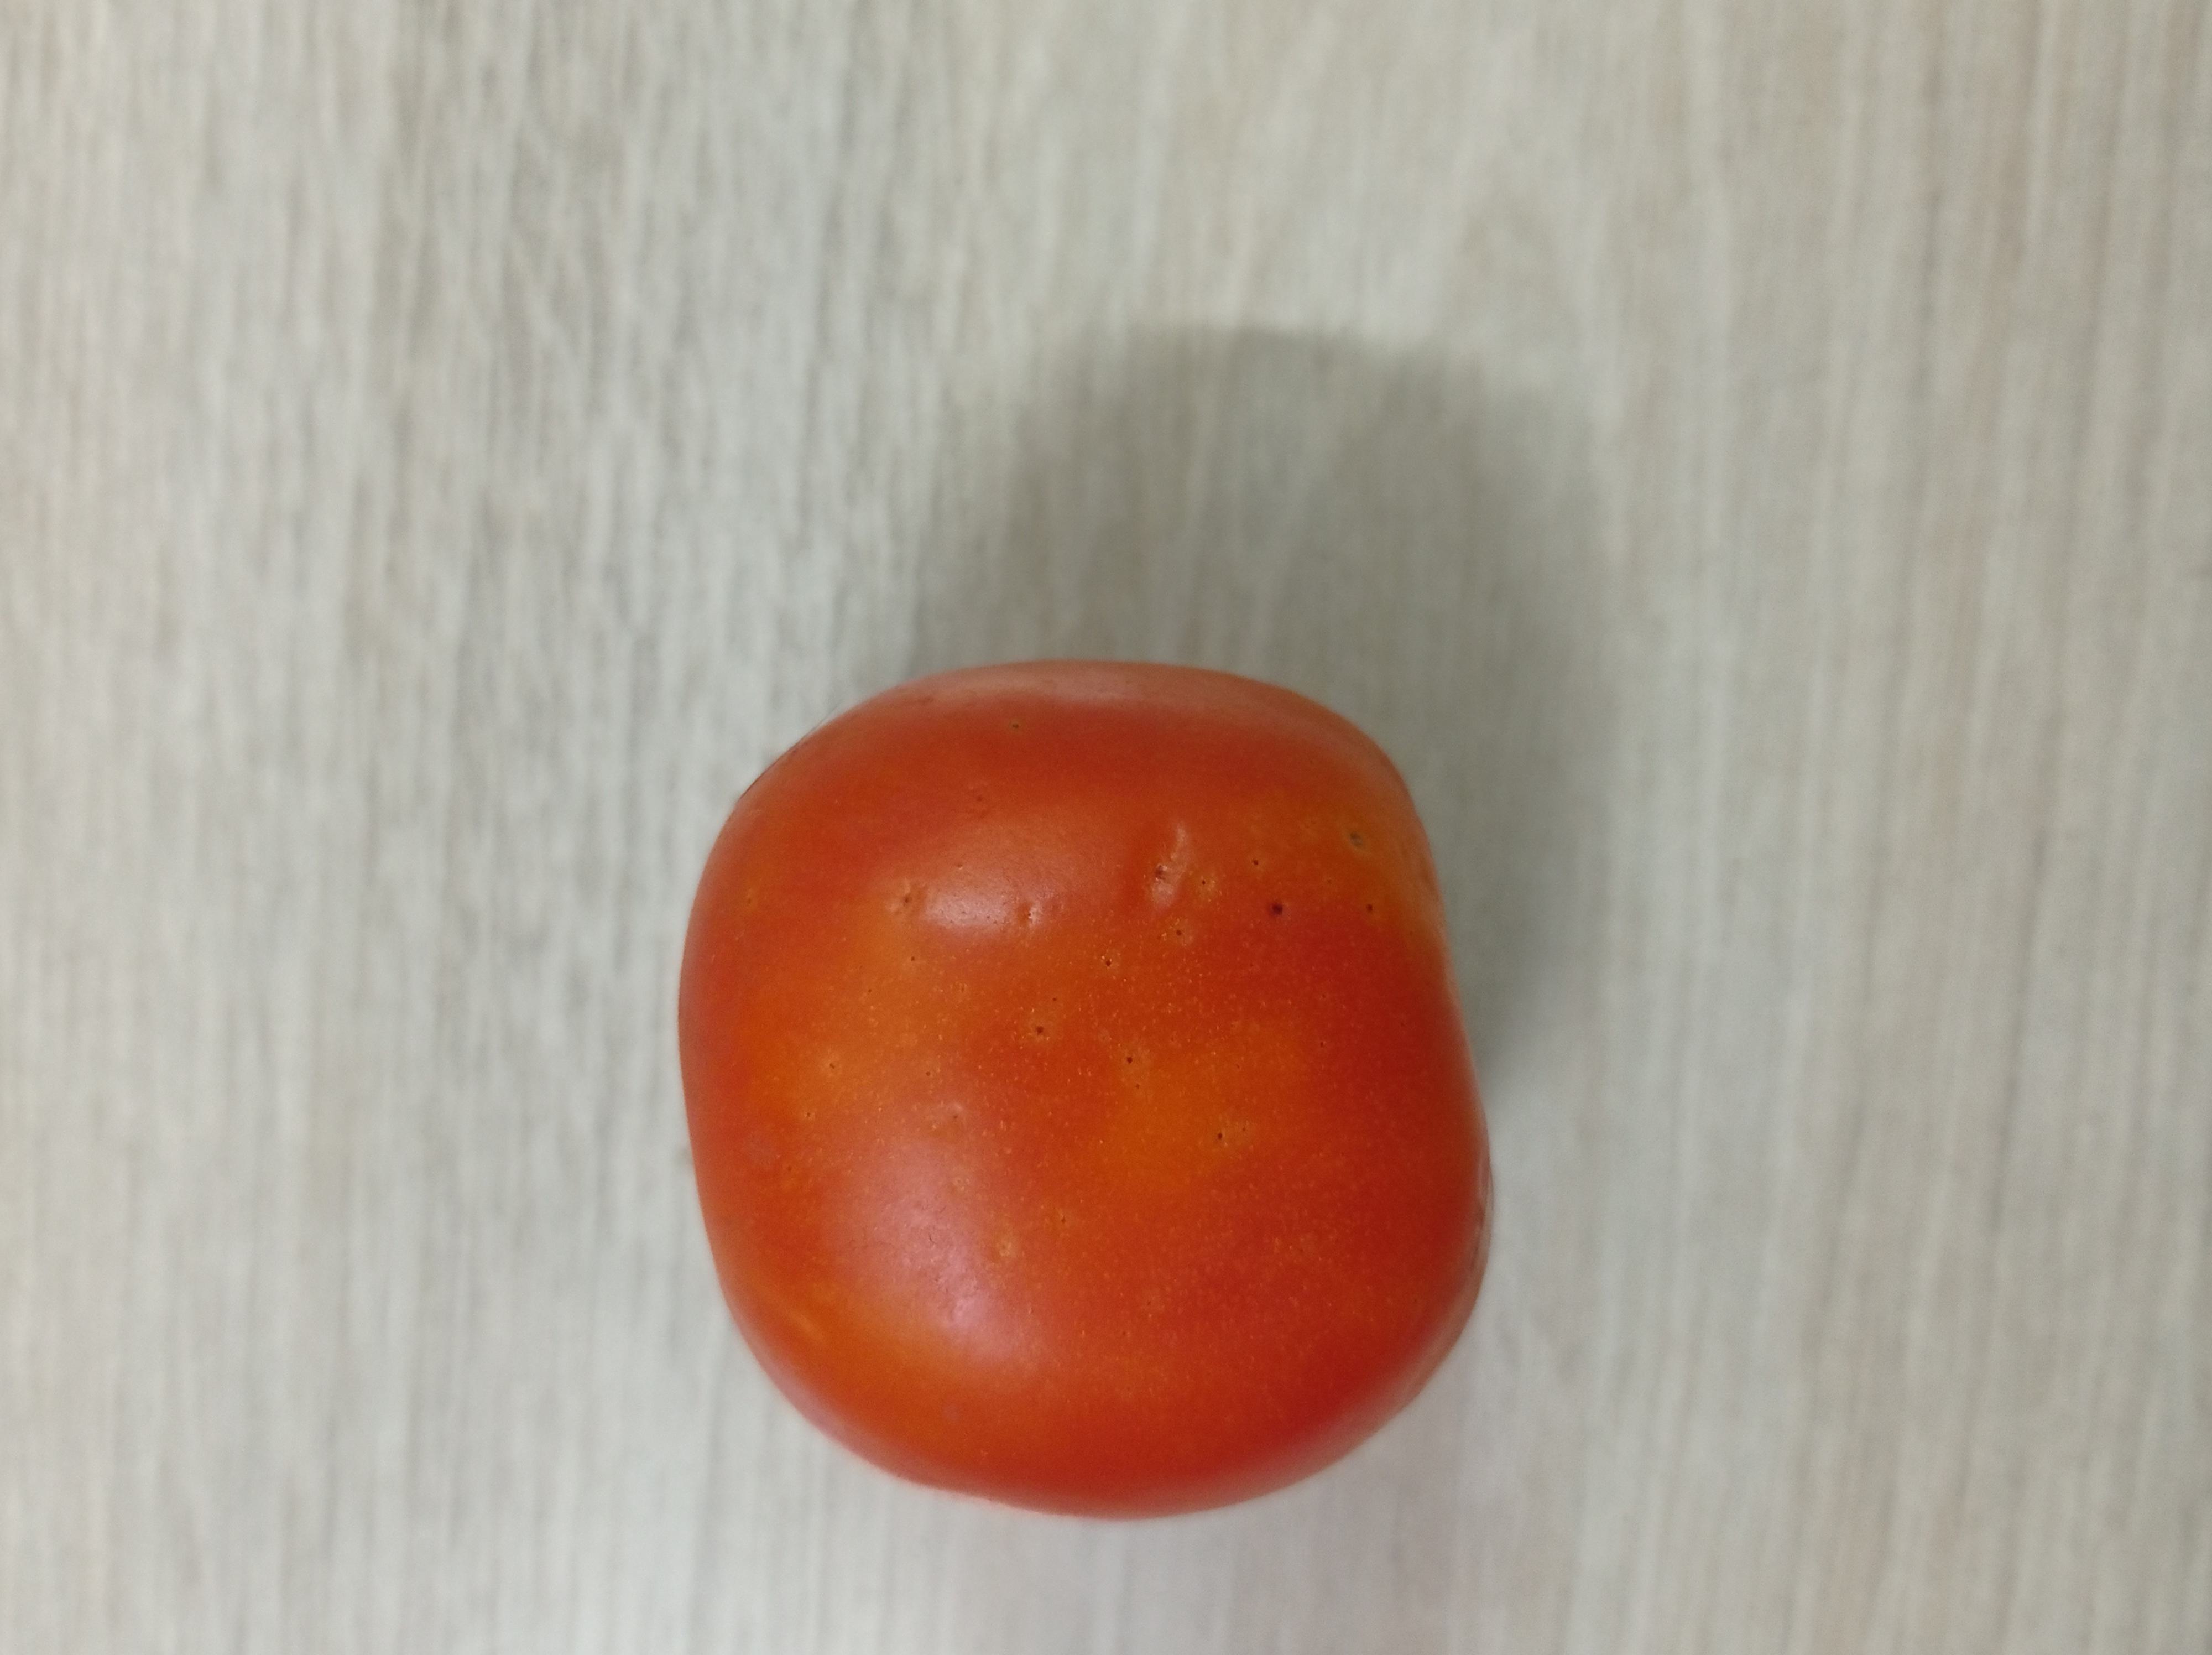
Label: Fresh